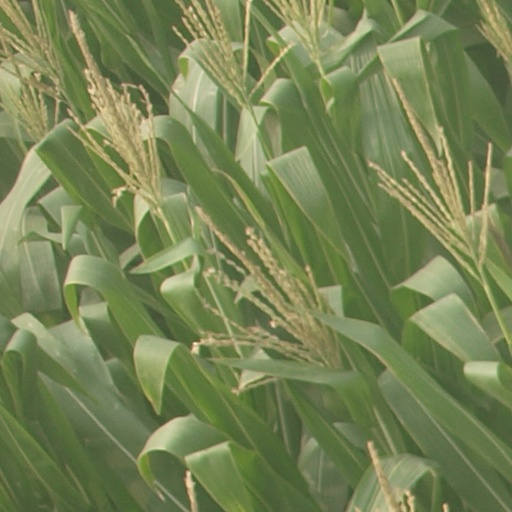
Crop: maize; corn